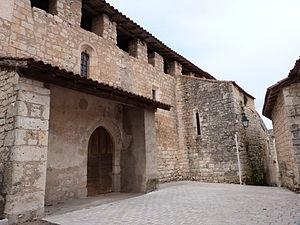
Église Saint-Denis de Loubers
Cet article recense les monuments historiques du département du Tarn, en France, à l'exception des :
Loubers est une commune française située dans le département du Tarn, en région Occitanie.